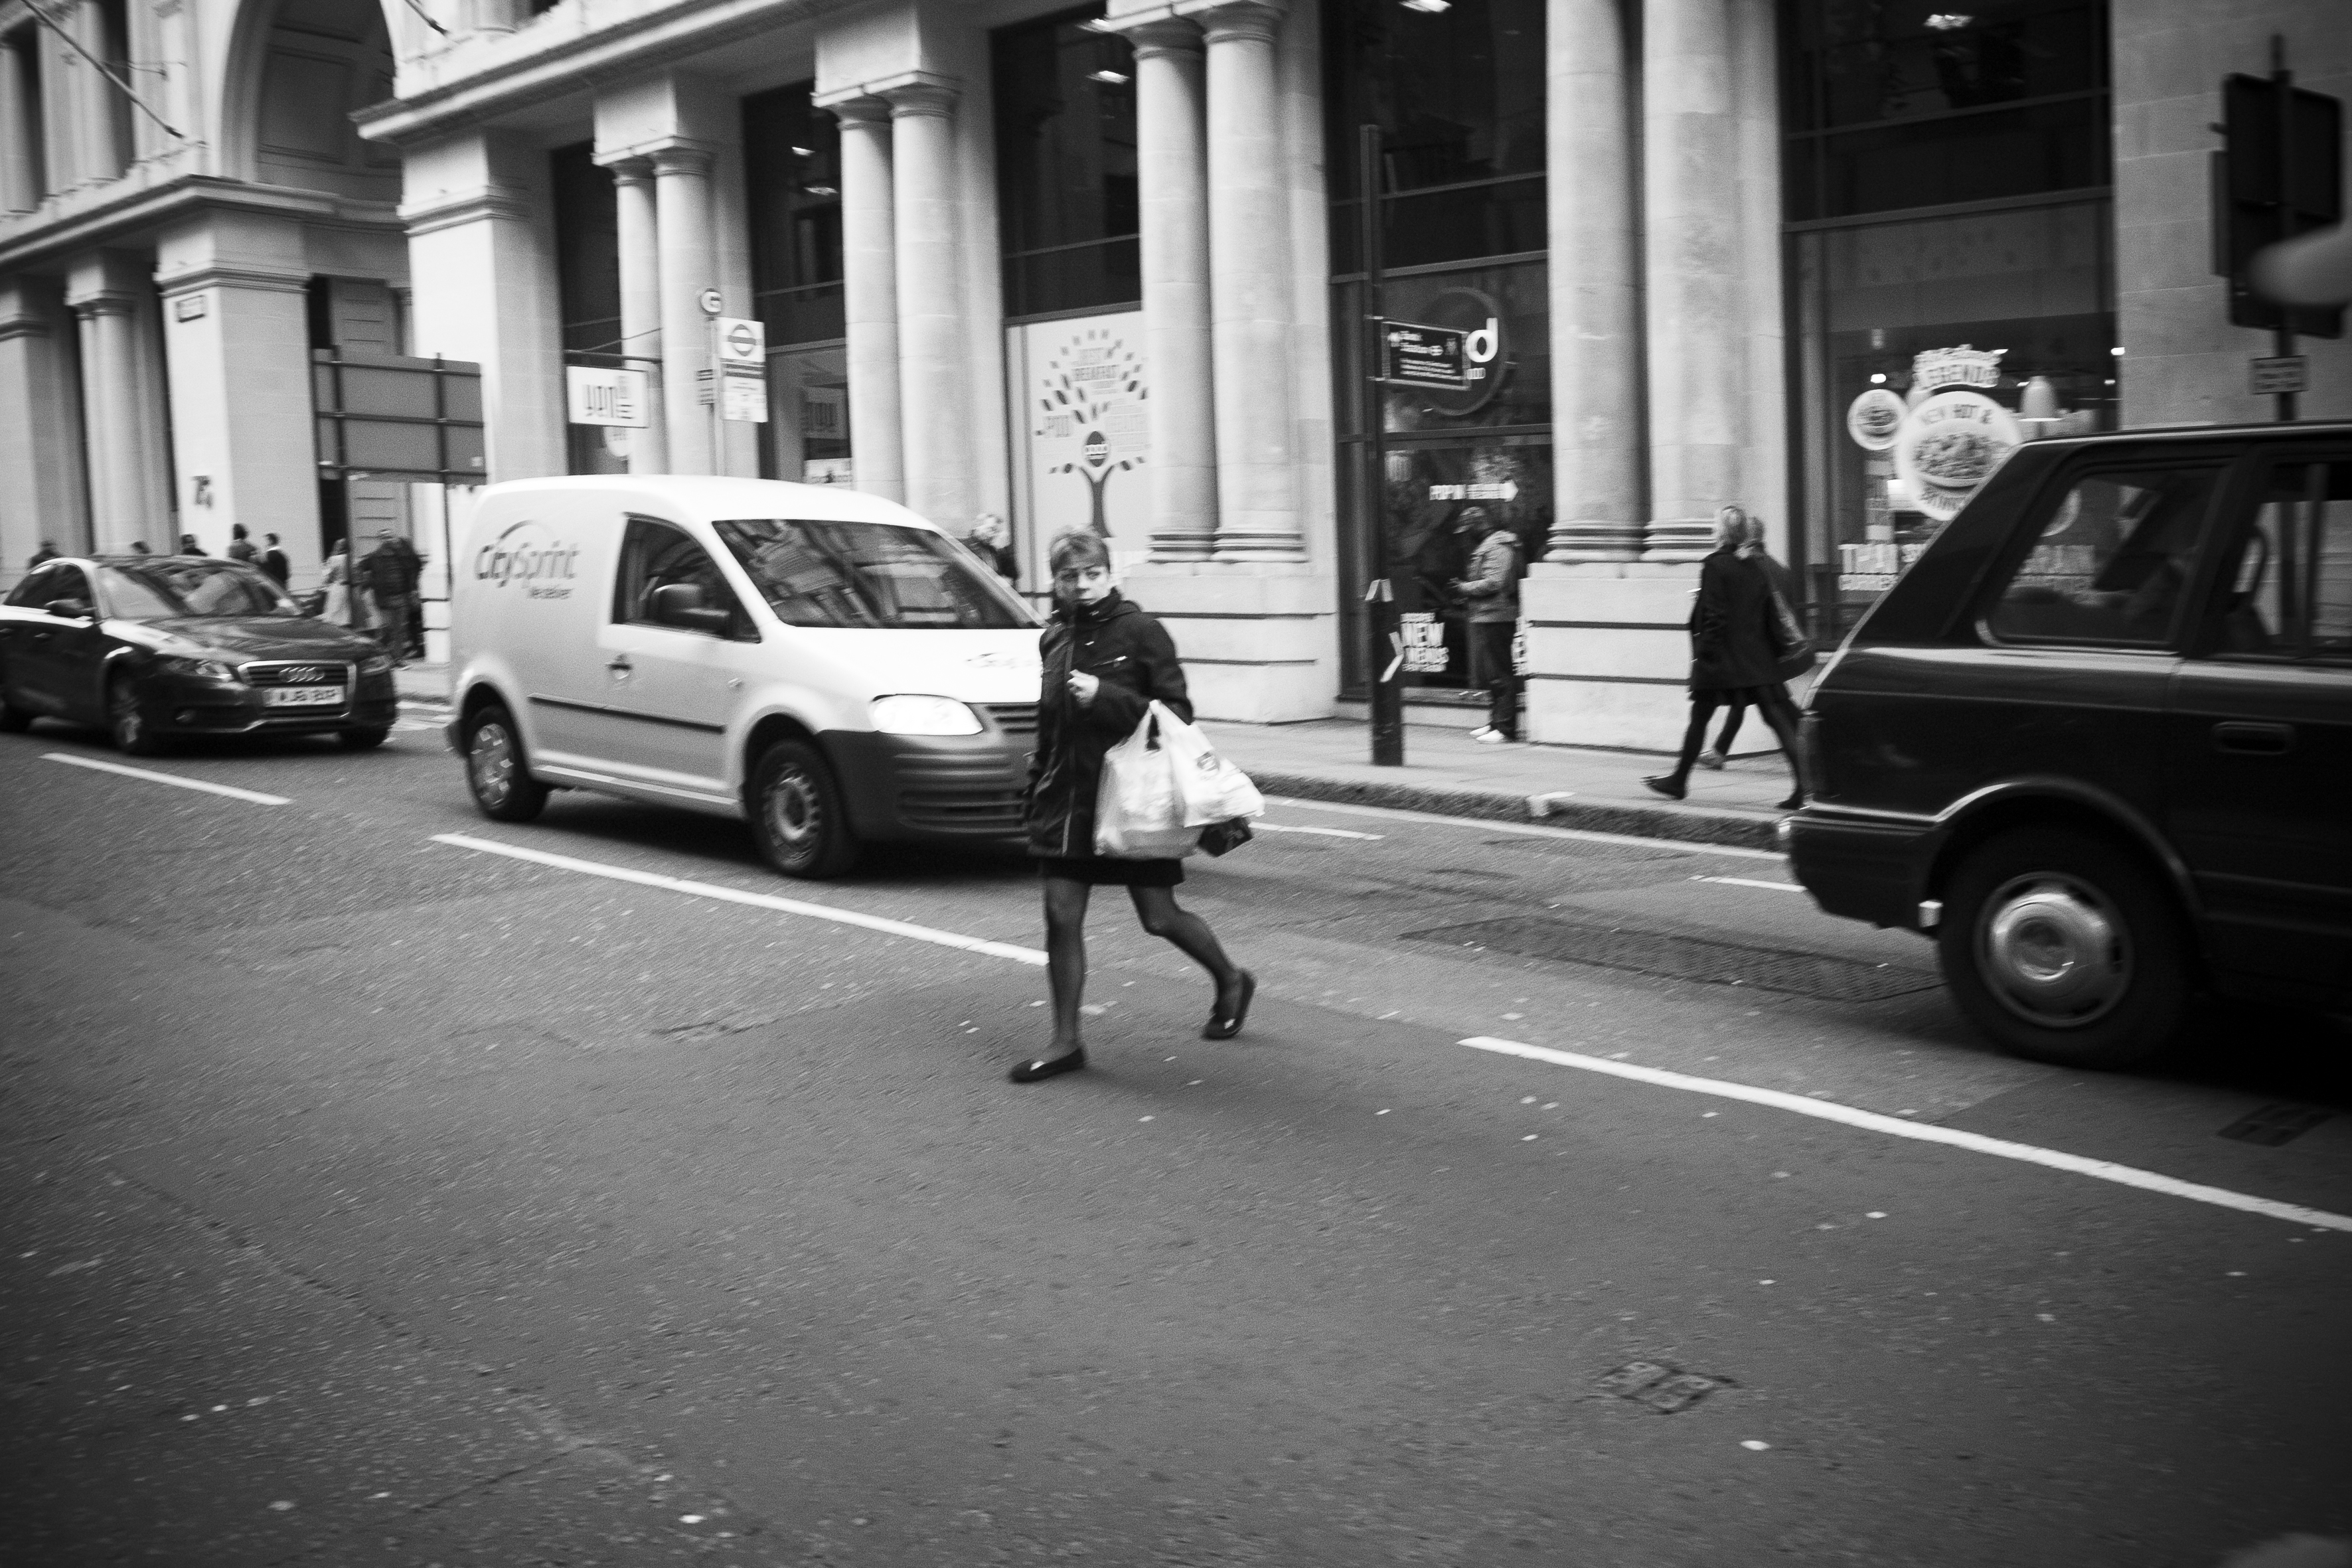
pedestrian, black and white, road, street, photography, urban, travel, fujifilm, vehicle, black, monochrome, lane, uk, england, bw, blackandwhite, blackwhite, london, infrastructure, ngc, snapshot, noiretblanc, fuji, fujixt1, fujix, monochrome photography